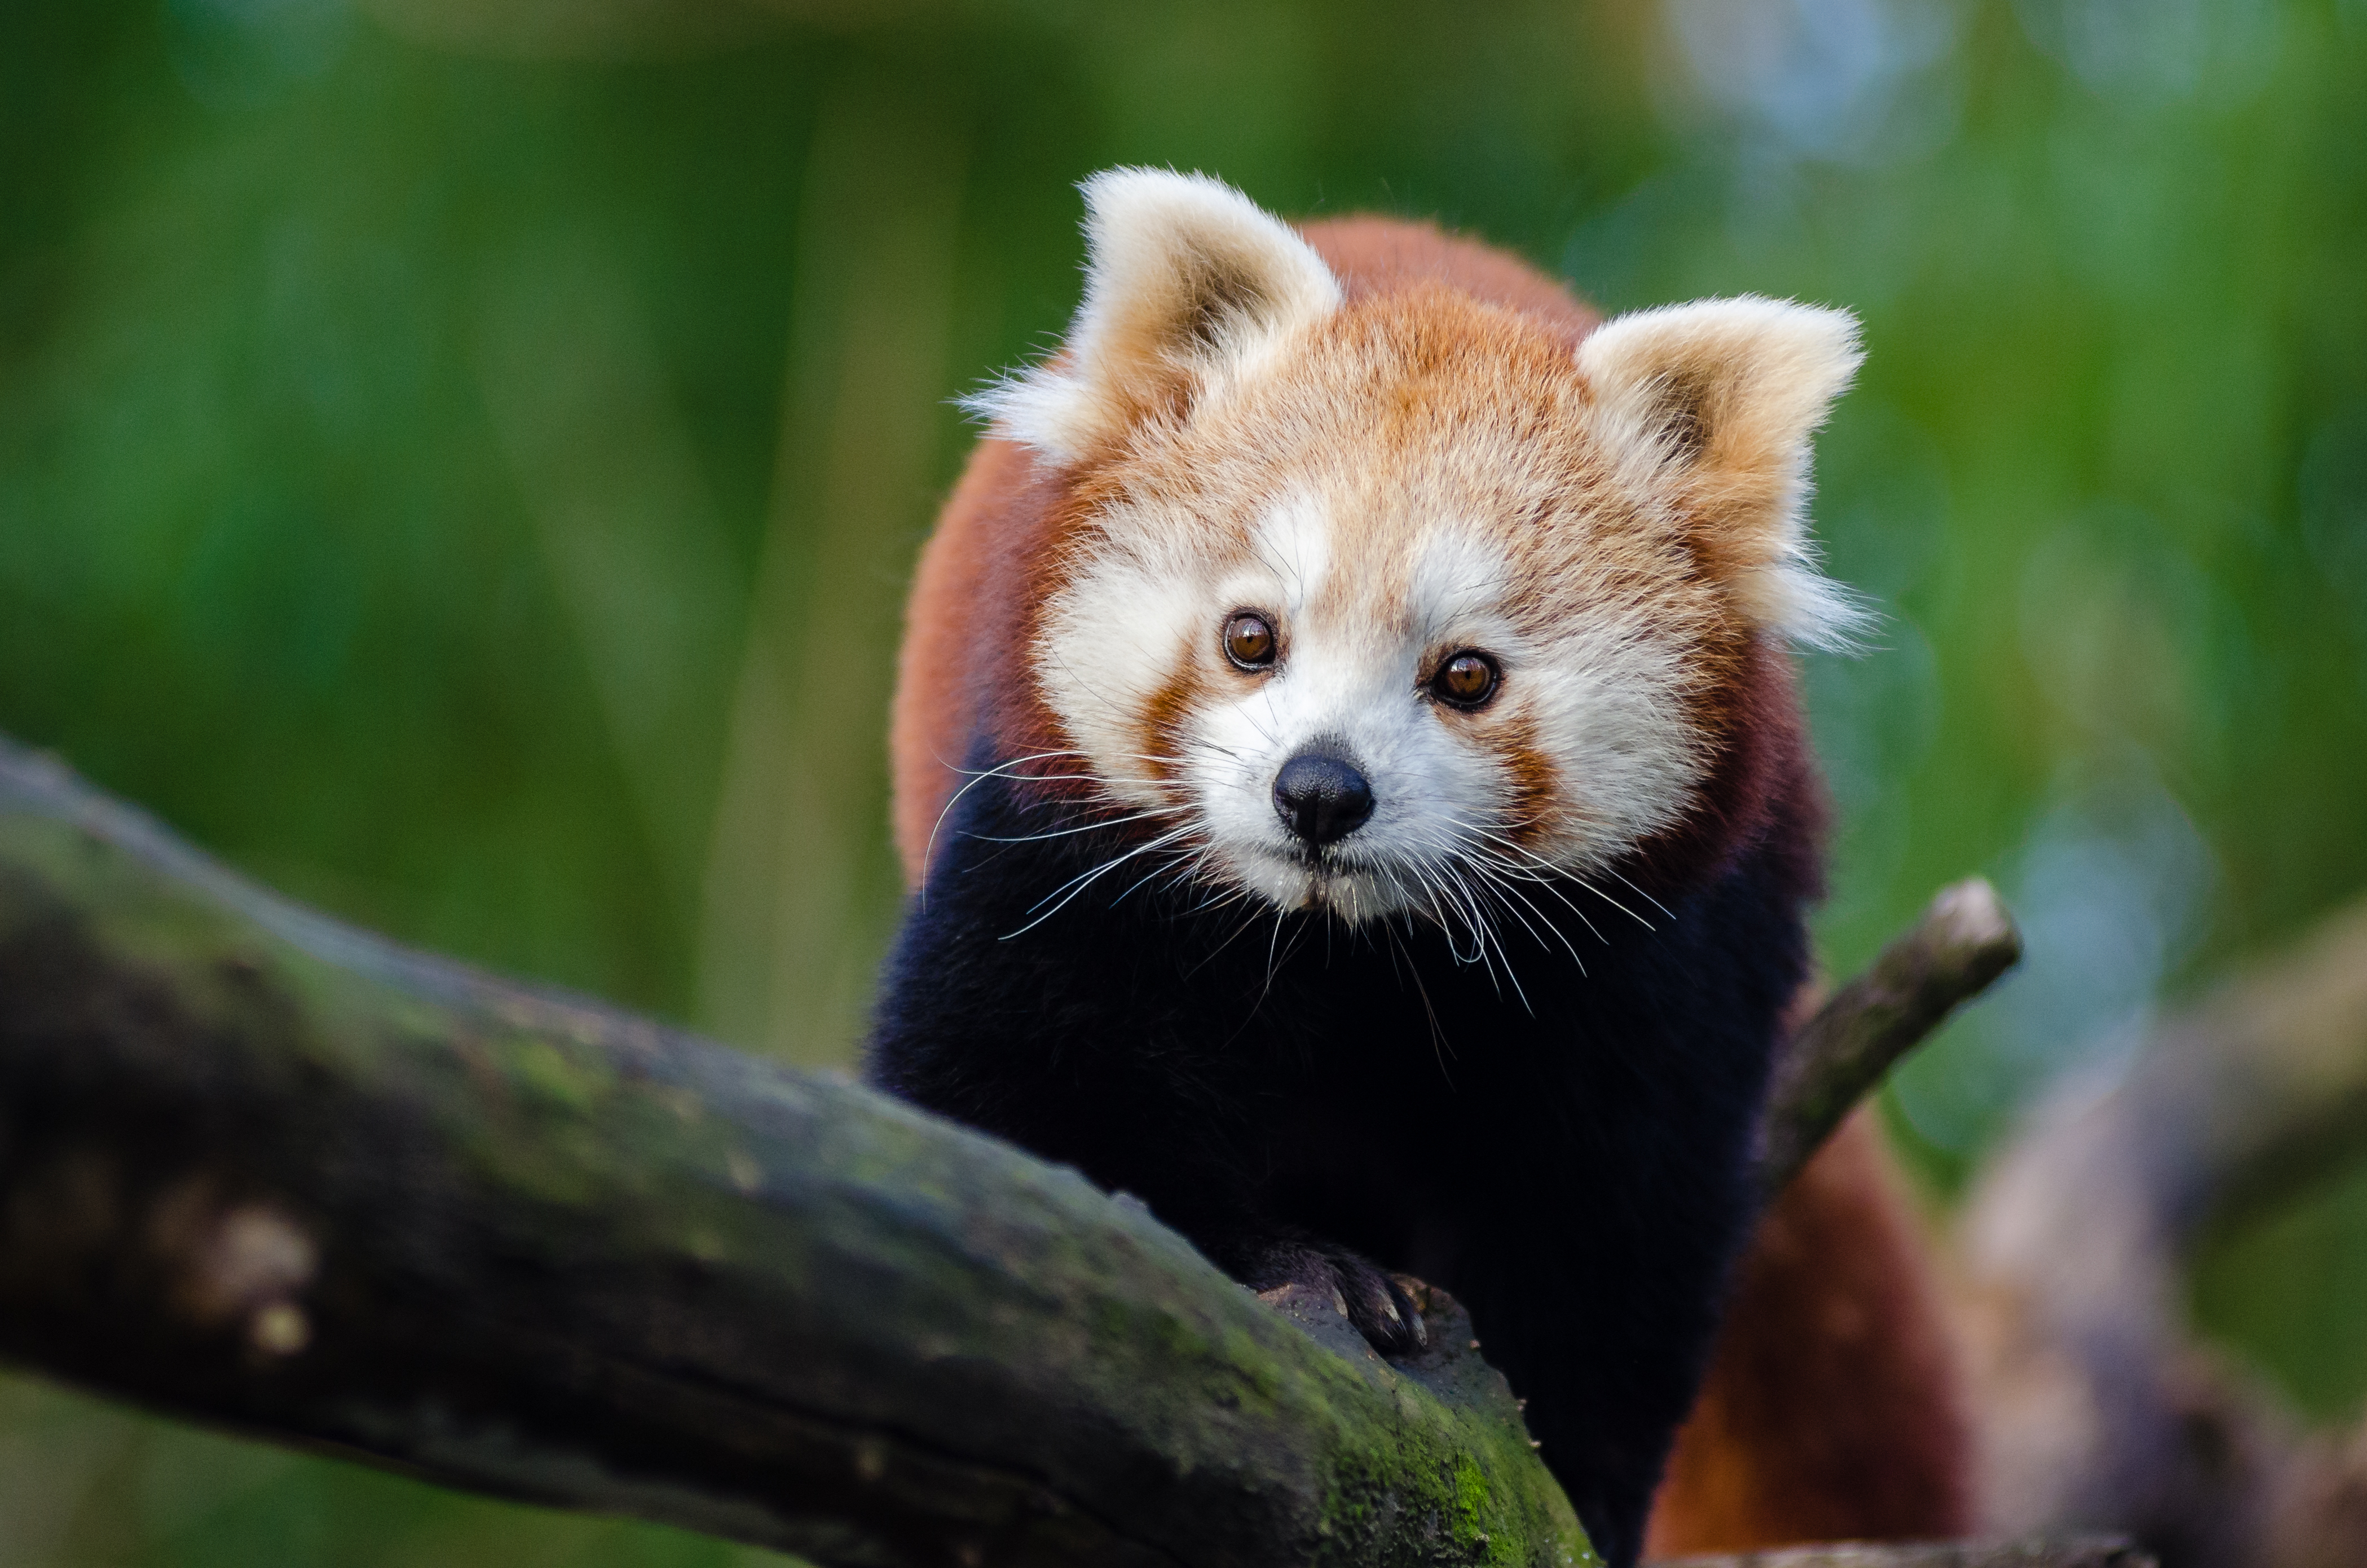
tree, nature, cold, winter, bokeh, vintage, sweet, feet, animal, cute, female, wildlife, zoo, fur, orange, young, green, high, red, foot, mammal, nikon, fauna, red panda, panda, 2015, face, nose, whiskers, paw, tail, animals, ears, endangered, vertebrate, germany, deutschland, natur, paws, tier, iso, fell, gesicht, baum, adorable, bamboo, d7000, roter, kleiner, niedlich, sues, suess, species, bedrohte, tierart, tierpark, weiblich, jungtier, jung, ohren, schwanz, nase, bedroht, ailurus, fulgens, mozilla, firefox, wochenende, weekend, kalt, gr n, s s, dog breed group